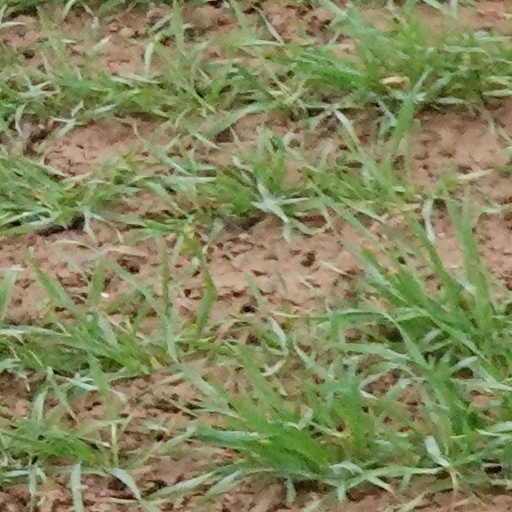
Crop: wheat